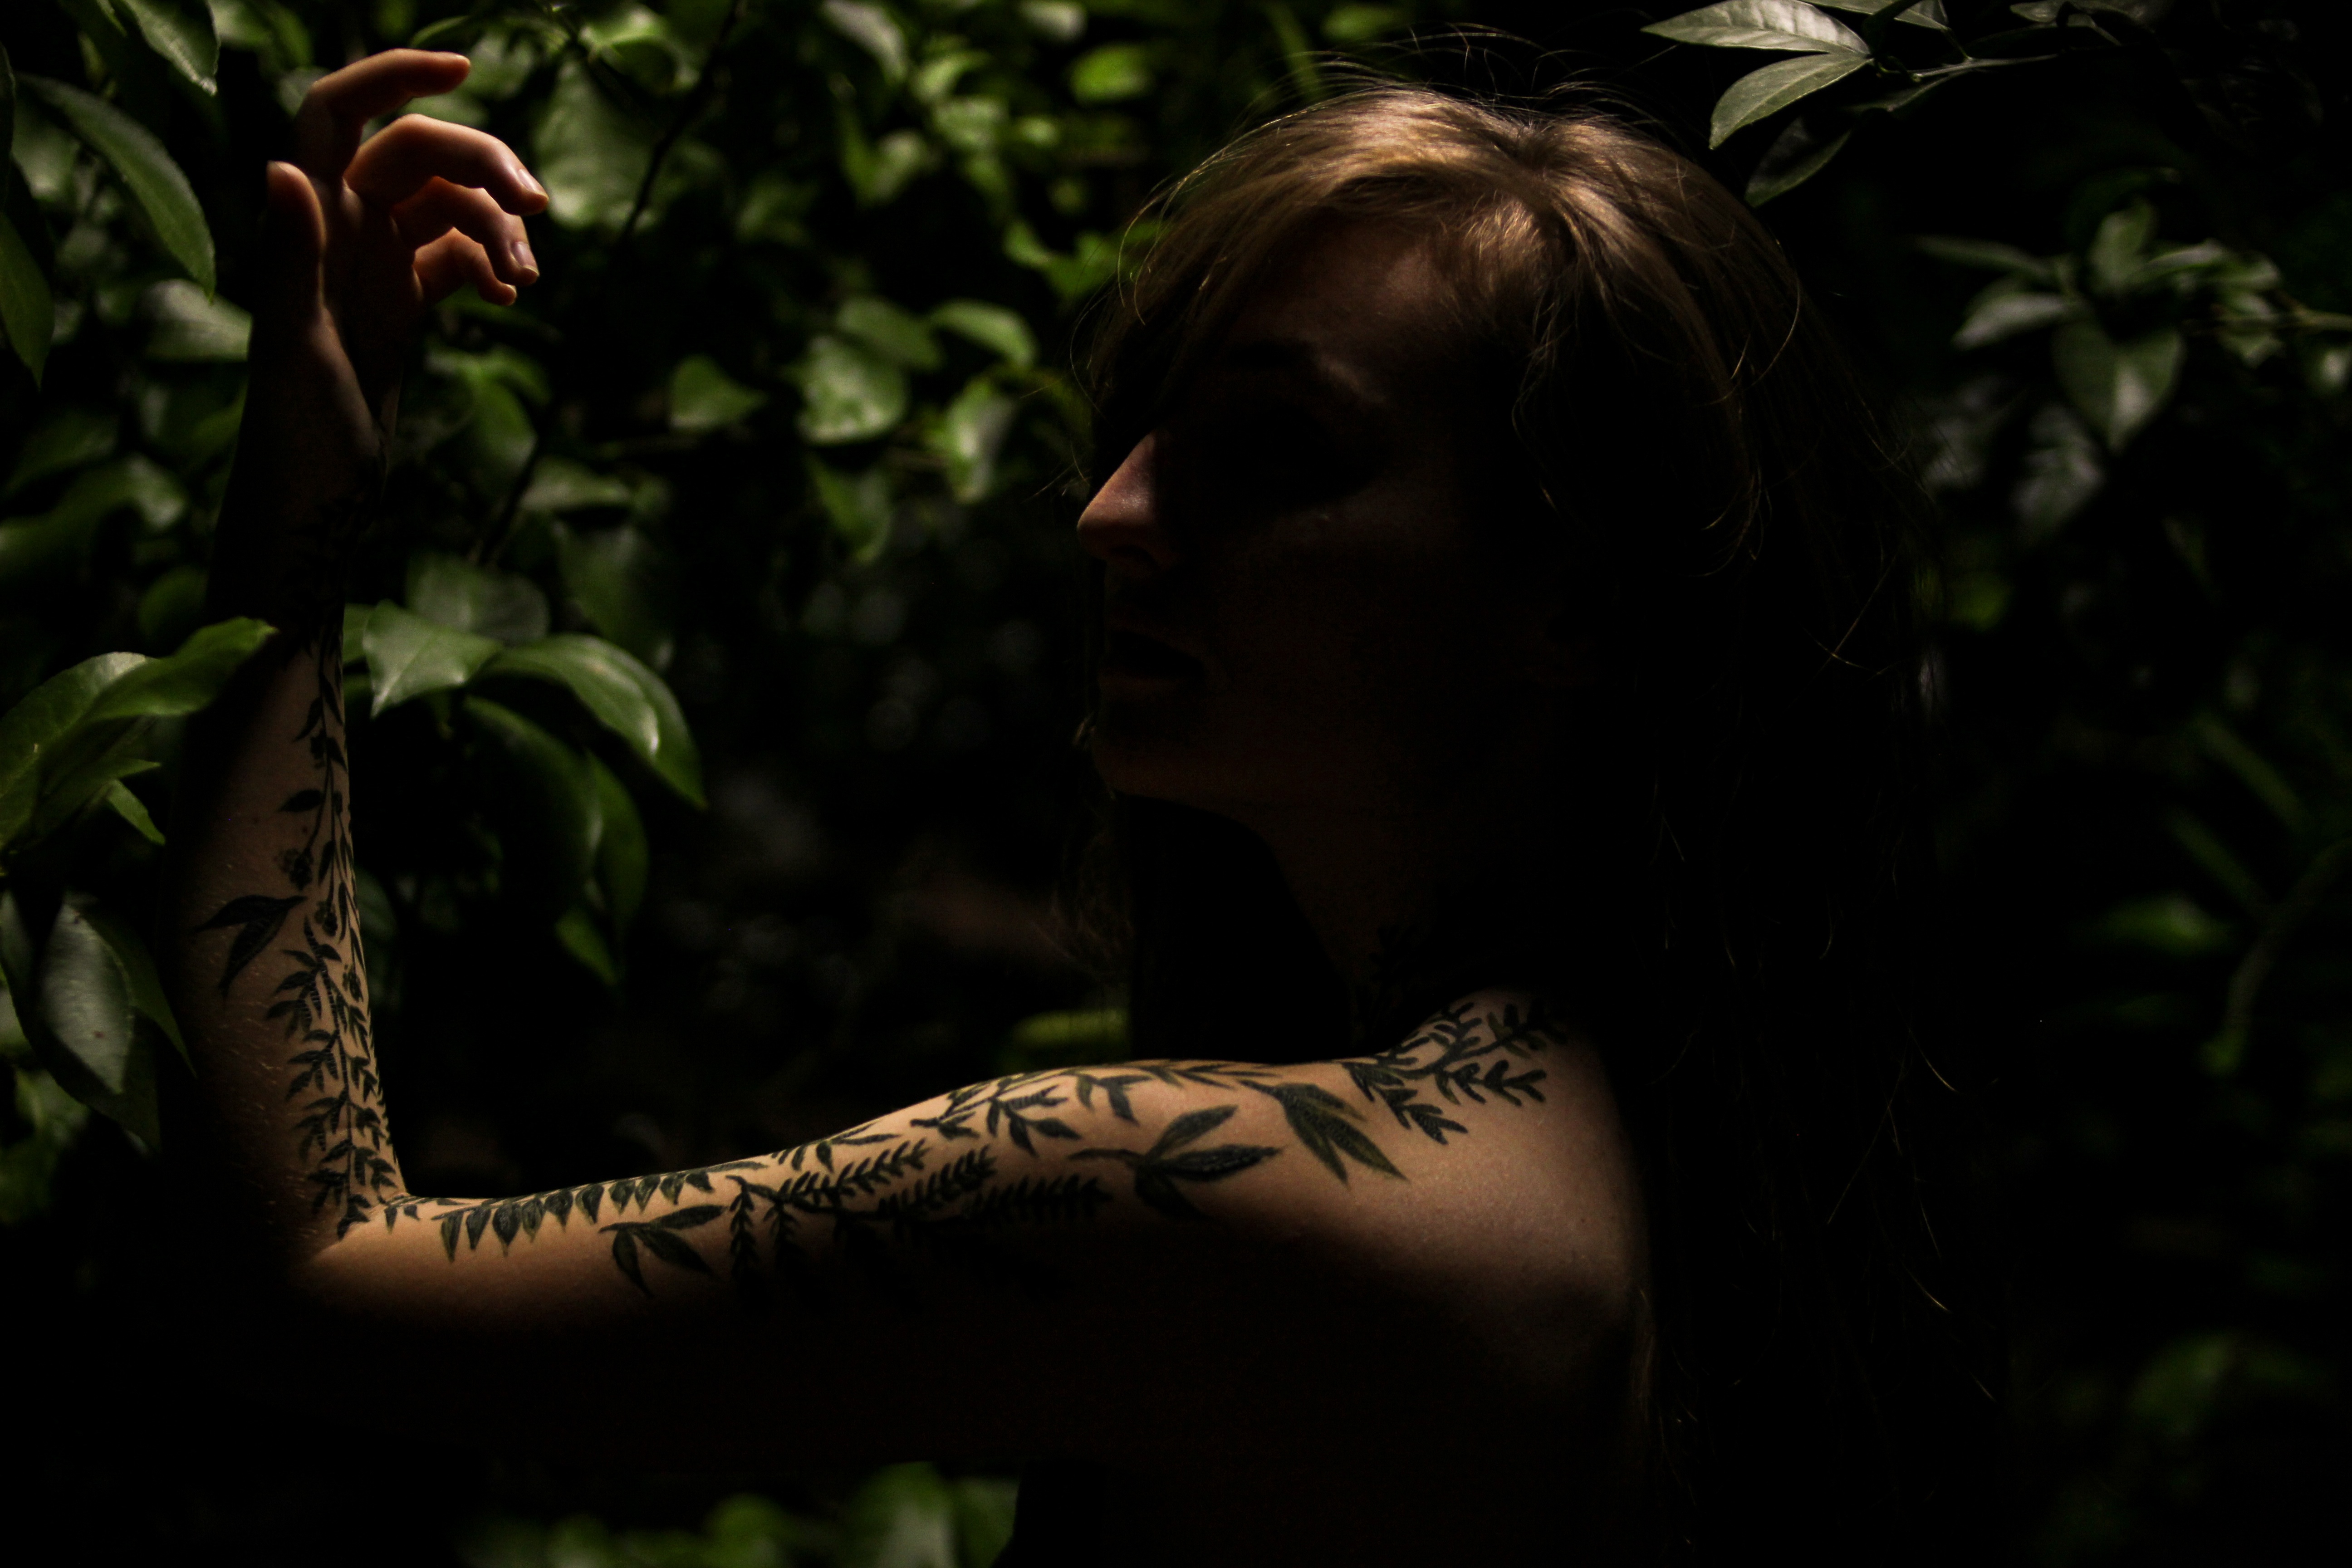
nature, forest, grass, woman, sunlight, flower, female, green, jungle, darkness, bare, lady, arm, beauty